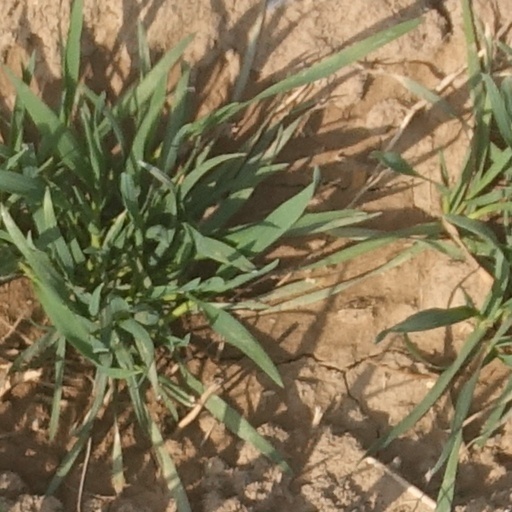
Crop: wheat